Fire (Big Sean song)

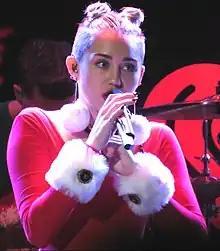
Critical commentary was directed towards Cyrus' ("pictured") increasingly provocative image.

An accompanying music video for "Fire" was directed by Jack Heller and Matthew Williams; it premiered through Vevo on August 2, 2013. The clip features American recording artist Miley Cyrus; according to Emily Blake and Nadeska Alexis of MTV News, it is composed entirely of "seductive stances and sultry glares [which] are interrupted solely by images of a red rose and a burning picture of the MC [Big Sean] himself". Big Sean commented that the lyrics delivered in the track "really [don't] have anything to do with her personal story in the video."